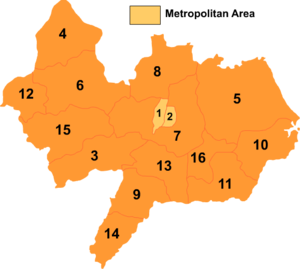
Cangzhou / Administrative enheder
Kort over Cangzhou
Cangzhou er et kinesisk bypræfektur i provinsen Hebei ved Kinas kyst til det Gule Hav.